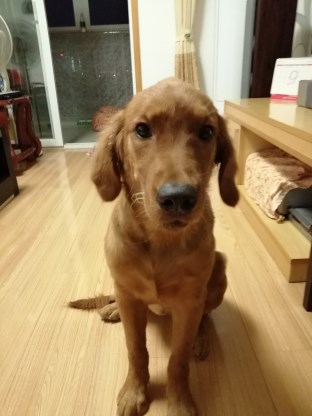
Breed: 5355-n000126-golden_retriever